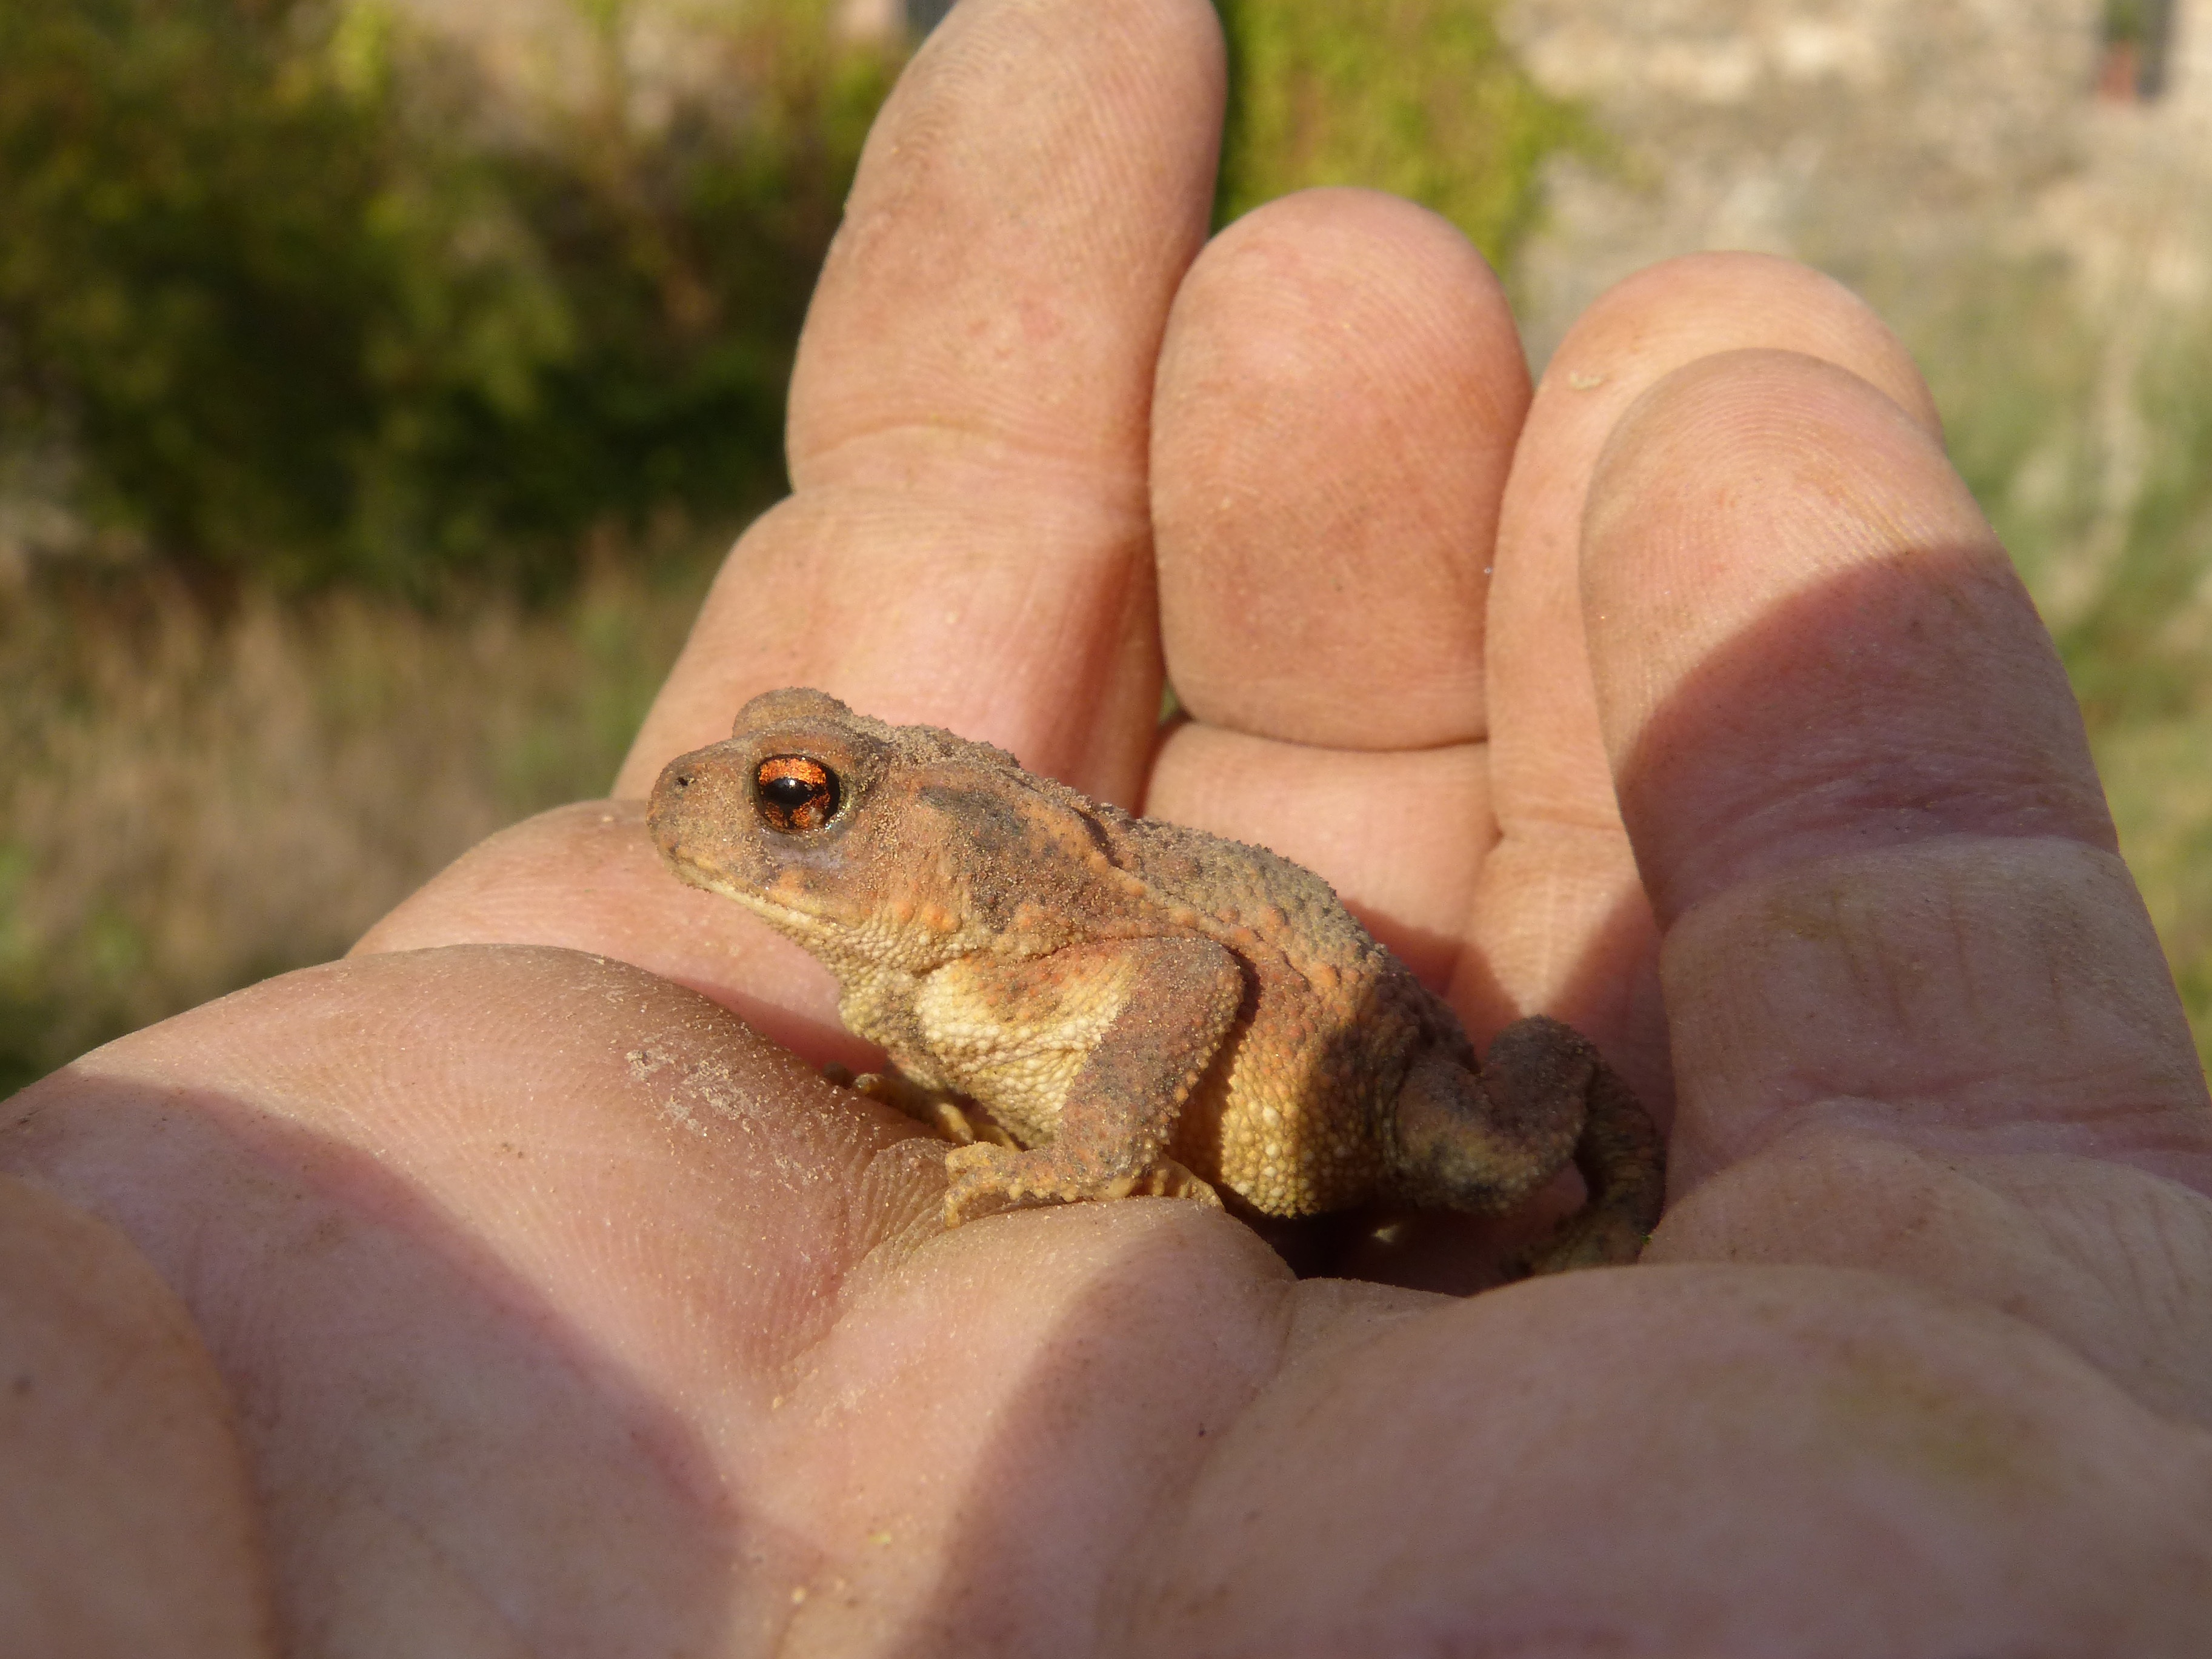
hand, wildlife, frog, toad, reptile, amphibian, fauna, vertebrate, newt, breeding, macro photography, rough skin, sapito, batrachian, bufo bufo, salamandridae